2006 Florida Gators football team

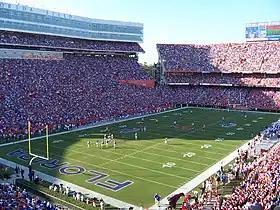
An image from the South Carolina game

In one of the most anticipated games of the season, former Gator head coach and current Florida quality control assistant Steve Spurrier returned to The Swamp as South Carolina's head coach. Spurrier had made two well-received public visits to the stadium earlier in the year as a part of the national championship anniversary celebration and to be enshrined in the Gators' Ring of Honor.